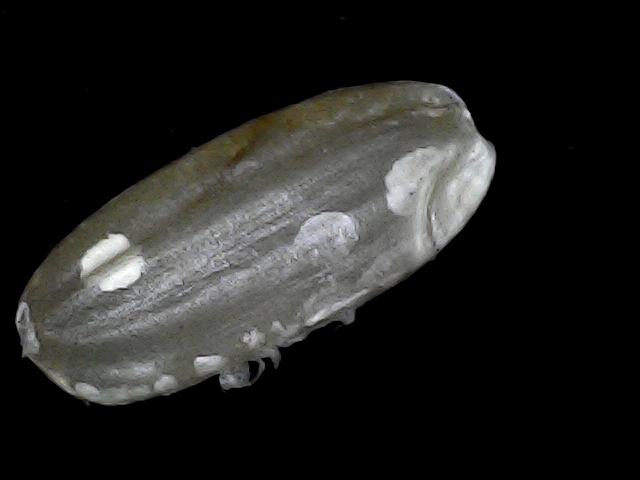
Rice variety: BD33